When the Day Had No Name

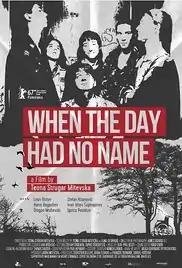
Film poster

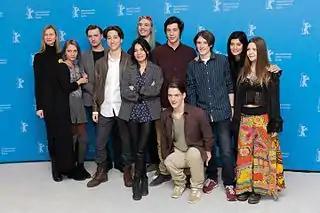
The film team at the Berlinale 2017

When the Day Had No Name or Koga denot nemaše ime (Кога денот немаше име) is a 2017 Macedonian drama film directed by Teona Strugar Mitevska. It was screened in the Panorama section at the 67th Berlin International Film Festival.